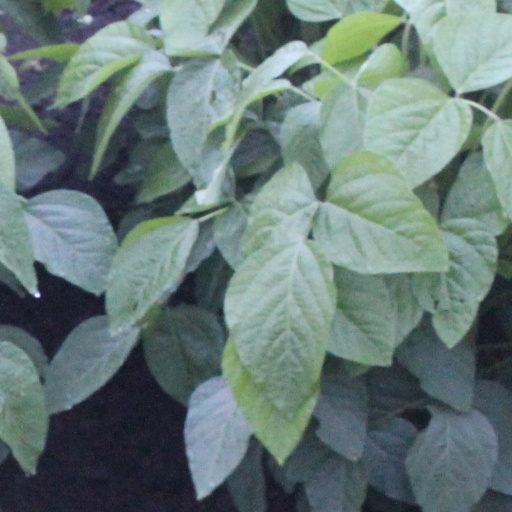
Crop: soybean